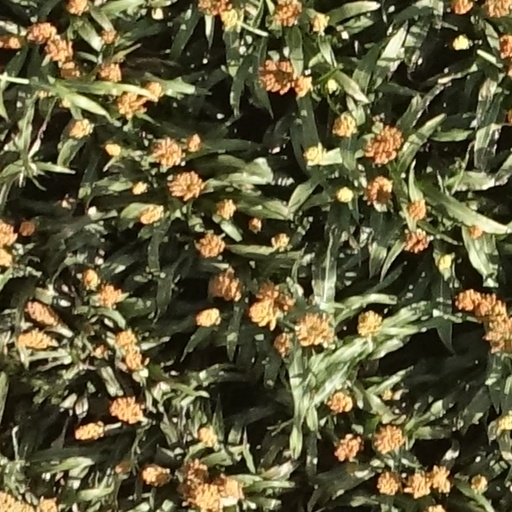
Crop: sorghum